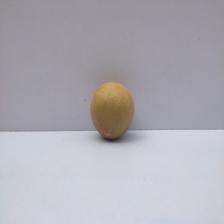
Size: Medium